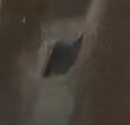
Face region: eyes (orbital_tightening_and_eye_area)
Pain indicator: not_present